C. L. Franklin

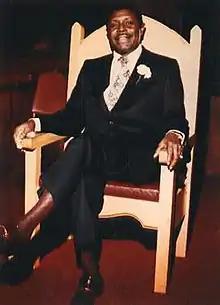
Franklin in 1975

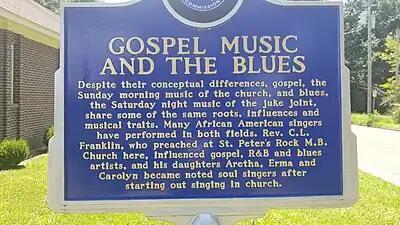
Gospel Music and the Blues

Clarence LaVaughn Franklin (né Walker; January 22, 1915 – July 27, 1984) was an American Baptist minister and civil rights activist. Known as the man with the "Million-Dollar Voice", Franklin served as the pastor of New Bethel Baptist Church in Detroit from 1946 until 1979, when in a suspected robbery attempt he was shot twice and spent his remaining five years in a coma. Franklin was the father of the American singer and songwriter Aretha Franklin. He was also the father of five other children, including Vaughn Franklin, Erma Franklin, Cecil Franklin, Carolyn Franklin and Carol Ellan.